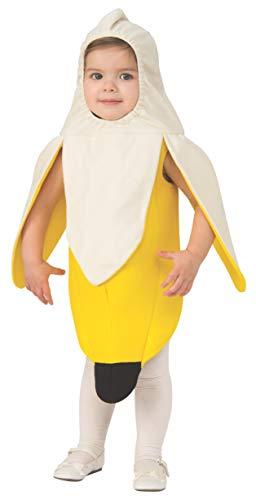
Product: Rubie's Opus Collection Lil Cuties Banana Baby Costume
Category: Clothing, Shoes & Jewelry | Costumes & Accessories | Women | Costumes & Cosplay Apparel | Costumes
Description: Includes: Jumper.
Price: $16.61